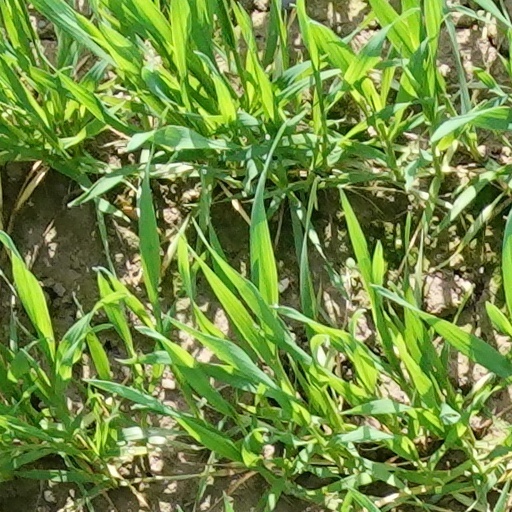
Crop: wheat